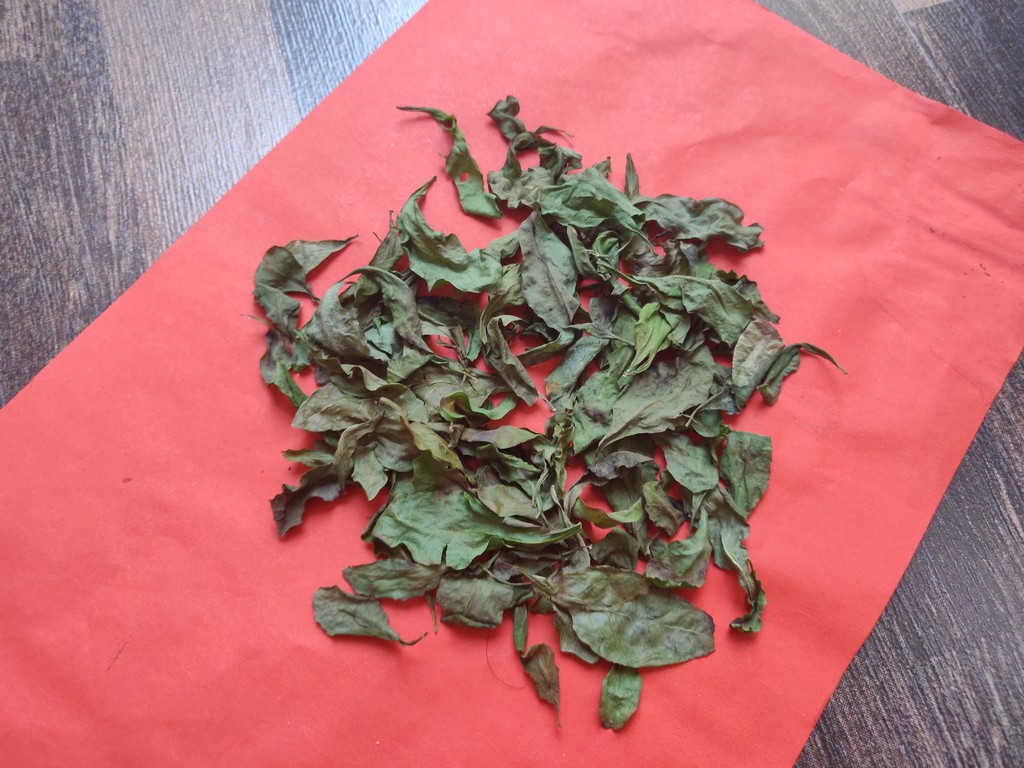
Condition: Dried
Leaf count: multiple
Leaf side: unknown